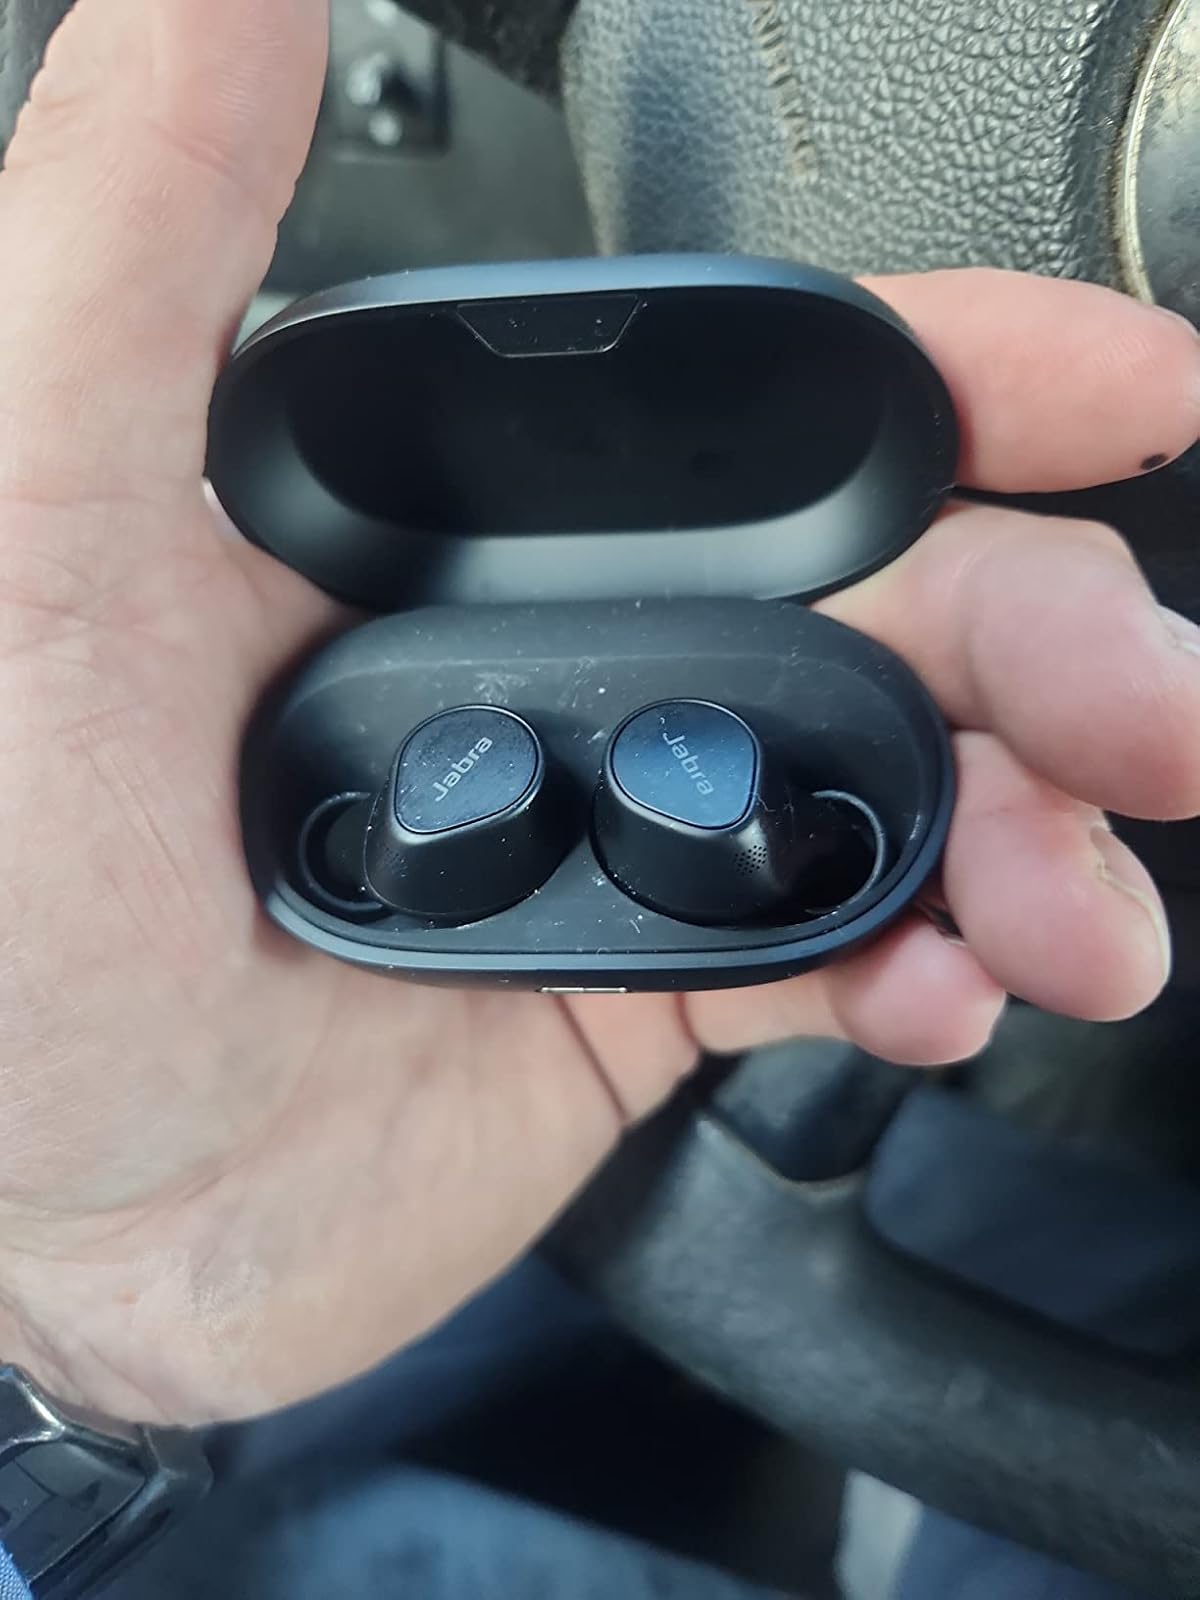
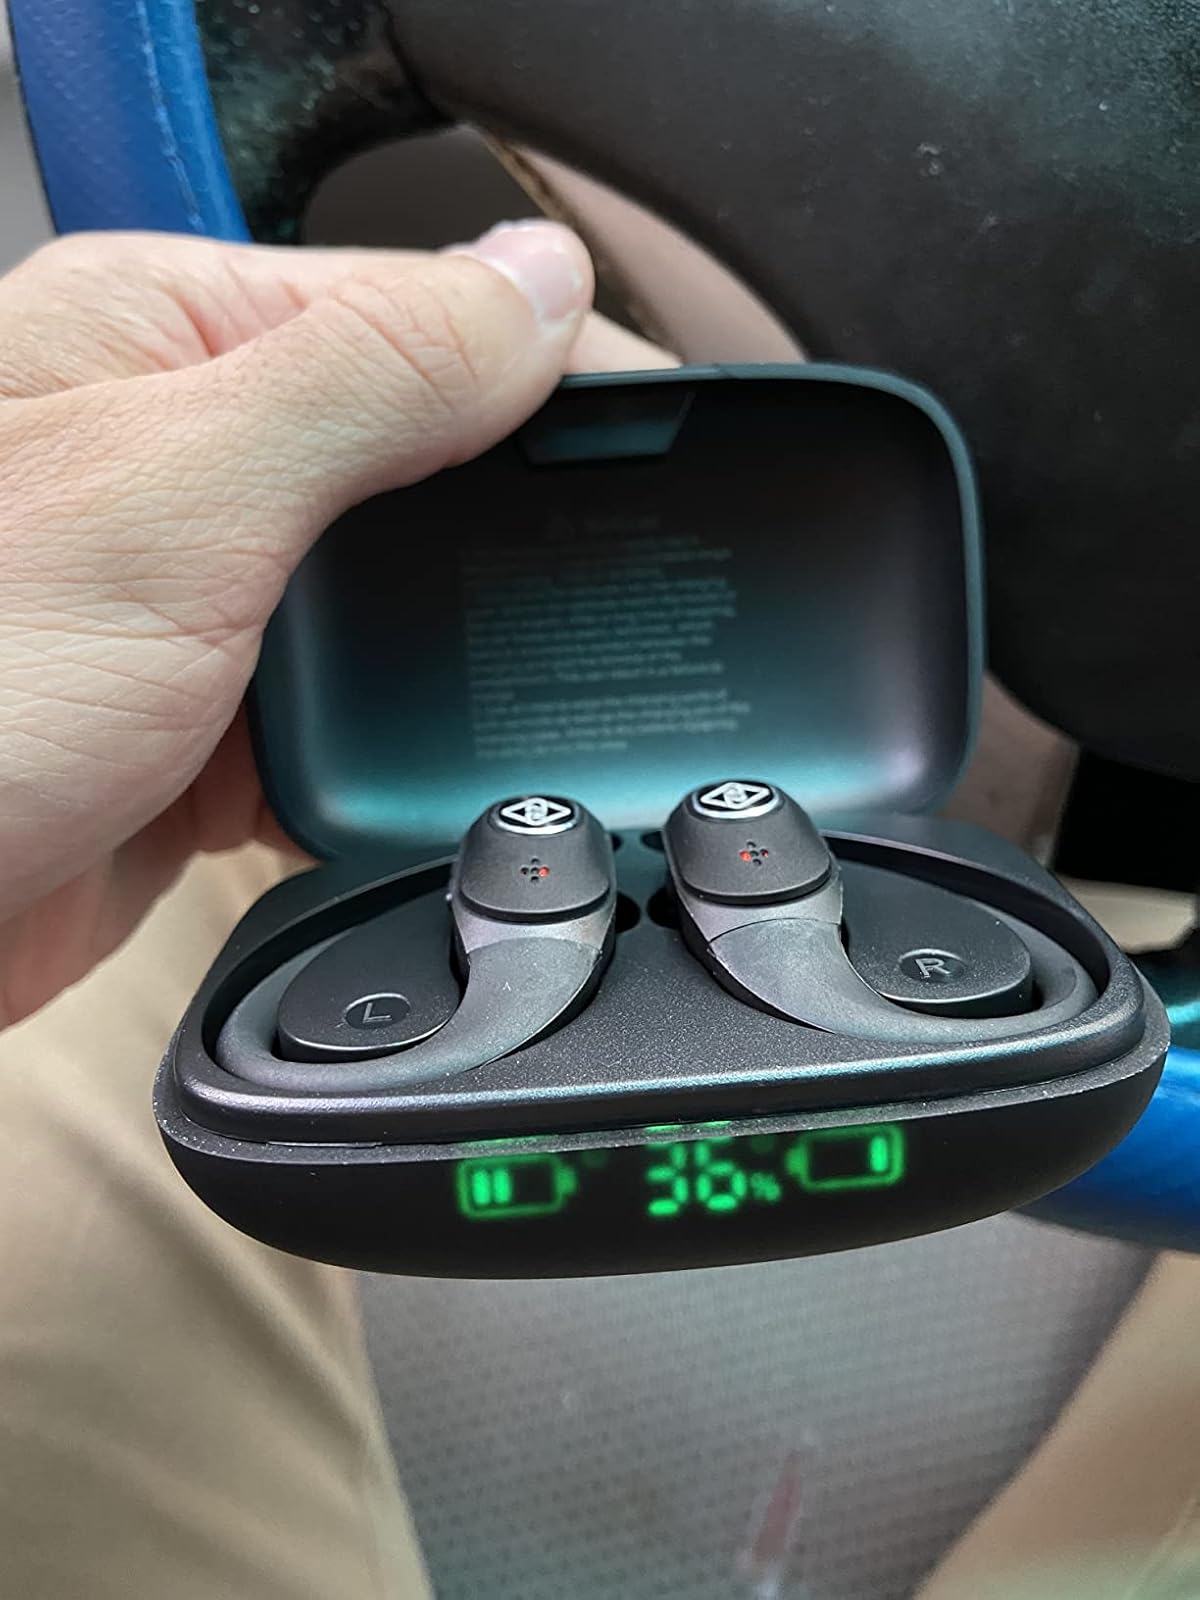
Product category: earbuds
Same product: no